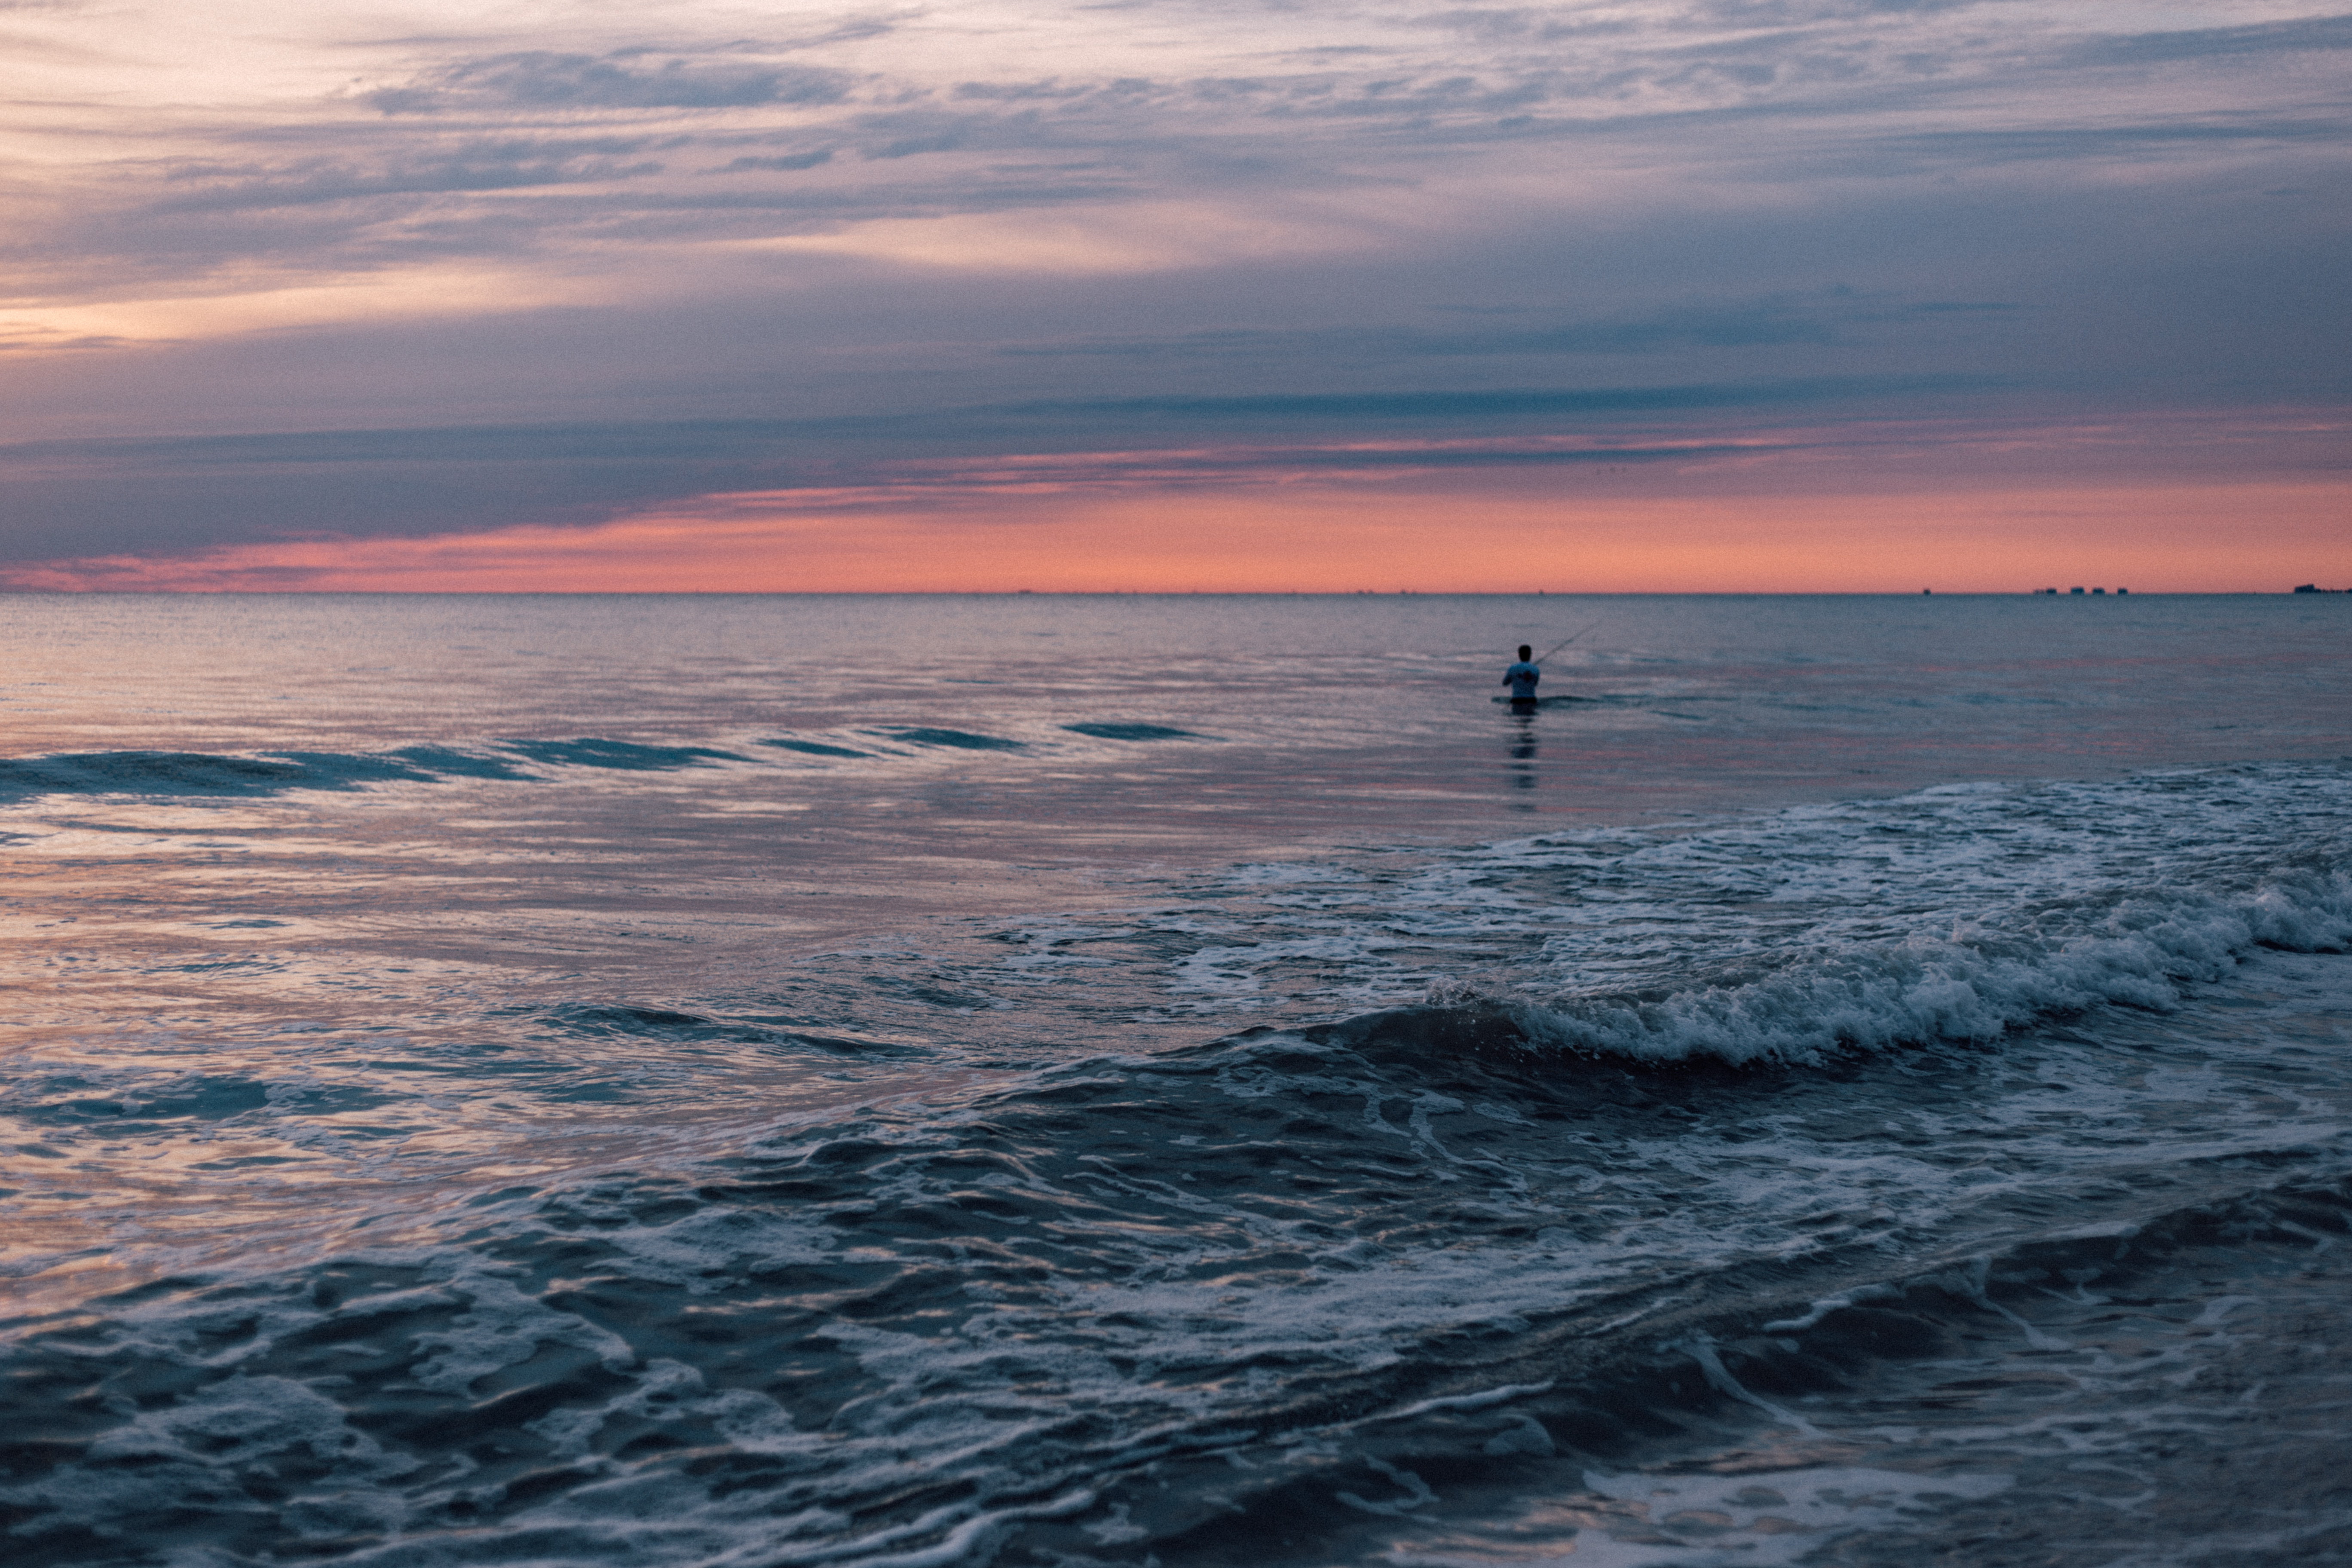
man, beach, sea, coast, water, ocean, horizon, cloud, sunrise, sunset, shore, wave, dawn, dusk, fishing, cape, wind wave